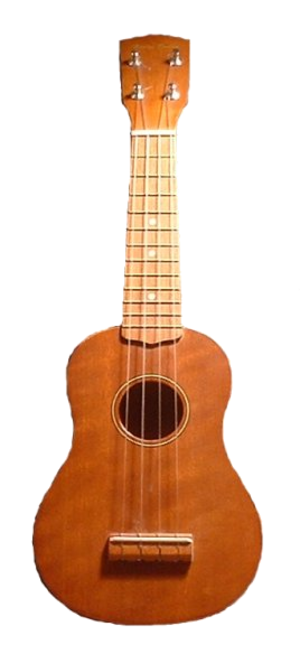
Un ukulélé soprano